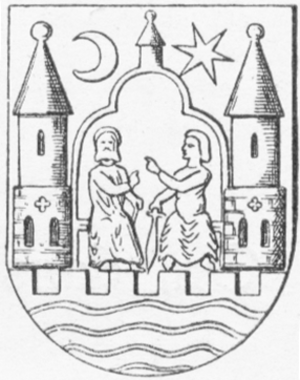
Aarhus / Politik / Byvåben
Aarhus våben 1423
Våben for Århus købstad (1423 udgave). Illustration fra Anders Thisets artikel Om danske By- og Herredsvaaben trykt i Tidsskrift for Kunstindustri 1893-1894.
Aarhus eller Århus er Danmarks næststørste og Jyllands største byområde med 280.534 indbyggere. I Aarhus Kommune bor der 349.983 indbyggere. I den større byzone regner Eurostat med et befolkningstal på 845.971.